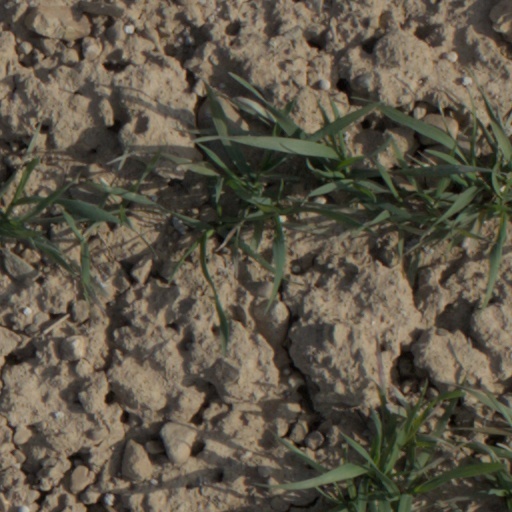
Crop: wheat